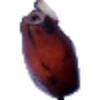
Label: Banana Red 1